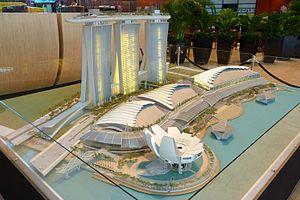
Jean-Michel Gathy est un architecte belge vivant en Malaisie. Il est spécialisé dans la création ou rénovation d'hôtels de luxe tel le Marina Bay Sands, projet pharaonique où il crée la piscine de 150 mètres ainsi que de nombreux autres projets, essentiellement en Asie.